Ralph Jones

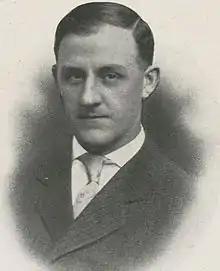

Ralph Robert "Curley" Jones (September 22, 1880 – July 26, 1951) was an American football and basketball coach. He also served as the head coach for the Chicago Bears of the National Football League (NFL) from 1930 to 1932, leading them to the 1932 NFL championship.